Flad Architects

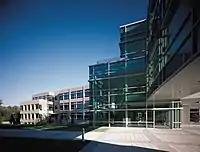
Bayer Corporate Headquarters

Pacific Northwest National Laboratory, Physical Sciences Facility; Richland, Washington